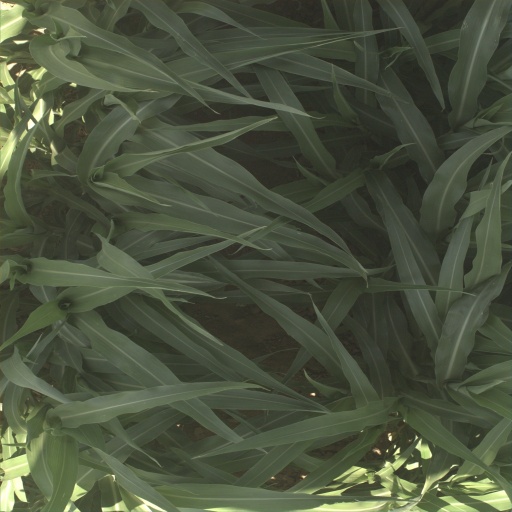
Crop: sorghum